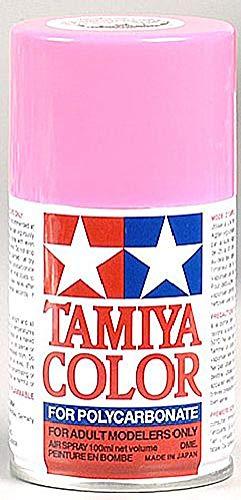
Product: Tamiya America, Inc Polycarbonate PS-29 Fluorescent Pink, Spray 100 ml, TAM86029
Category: Toys & Games | Hobbies | Hobby Building Tools & Hardware | Paints
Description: Tamiya America, Inc Polycarbonate PS-29 Fluorescent Pink, Spray 100 ml, TAM86029.
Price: $10.75